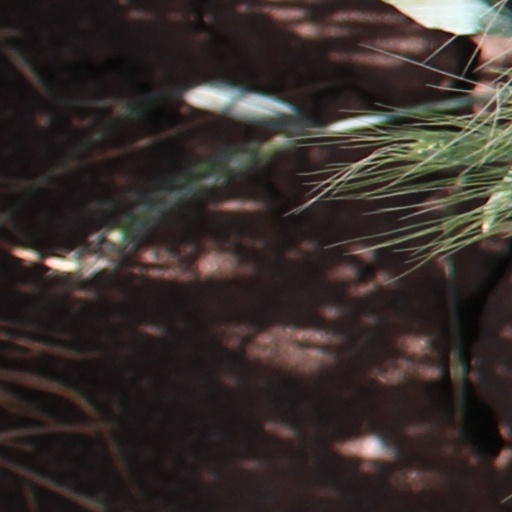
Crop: wheat